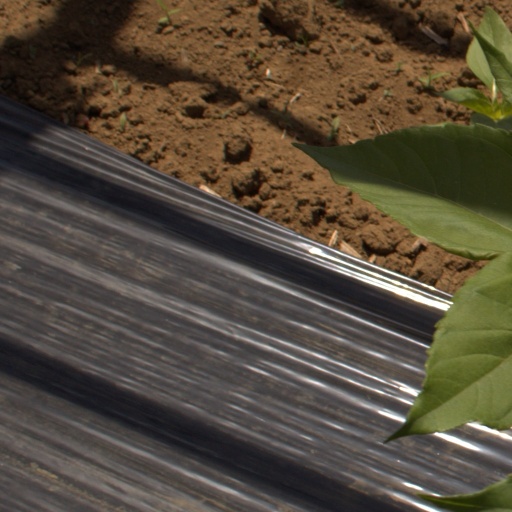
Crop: Jerusalem artichoke